Nuestra Señora de la Soterraña

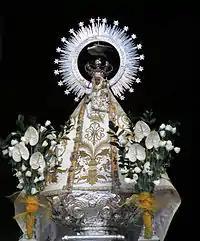

Queen Catherine defrayed a large part of the building with Crown funds, many worshipers also contributed with their own money for the works, and these contributions were increased by two new bulls of Pope Benedict XII, in 1395, giving indulgences to those who gave money for the construction.